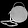
Label: Bag